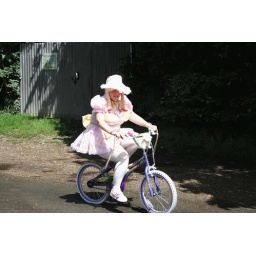
for a charity bike ride i went as little bo peep that dress was very difficult to ride a bike in